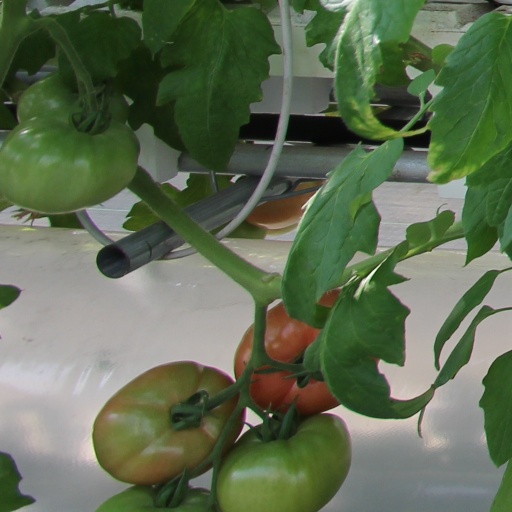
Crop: tomato